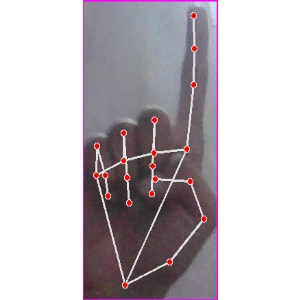
अक्षर: क